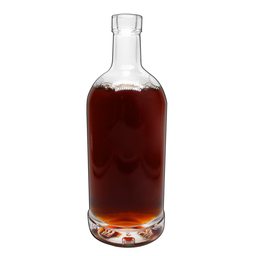
Label: bottles